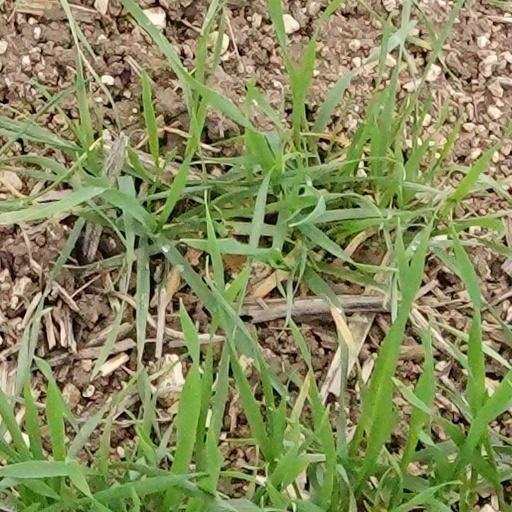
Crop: wheat